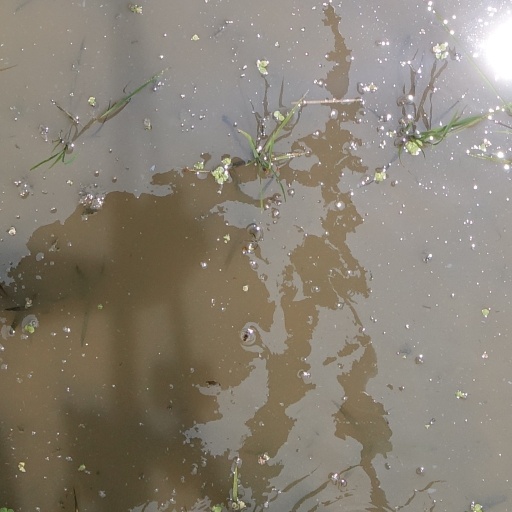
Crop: rice